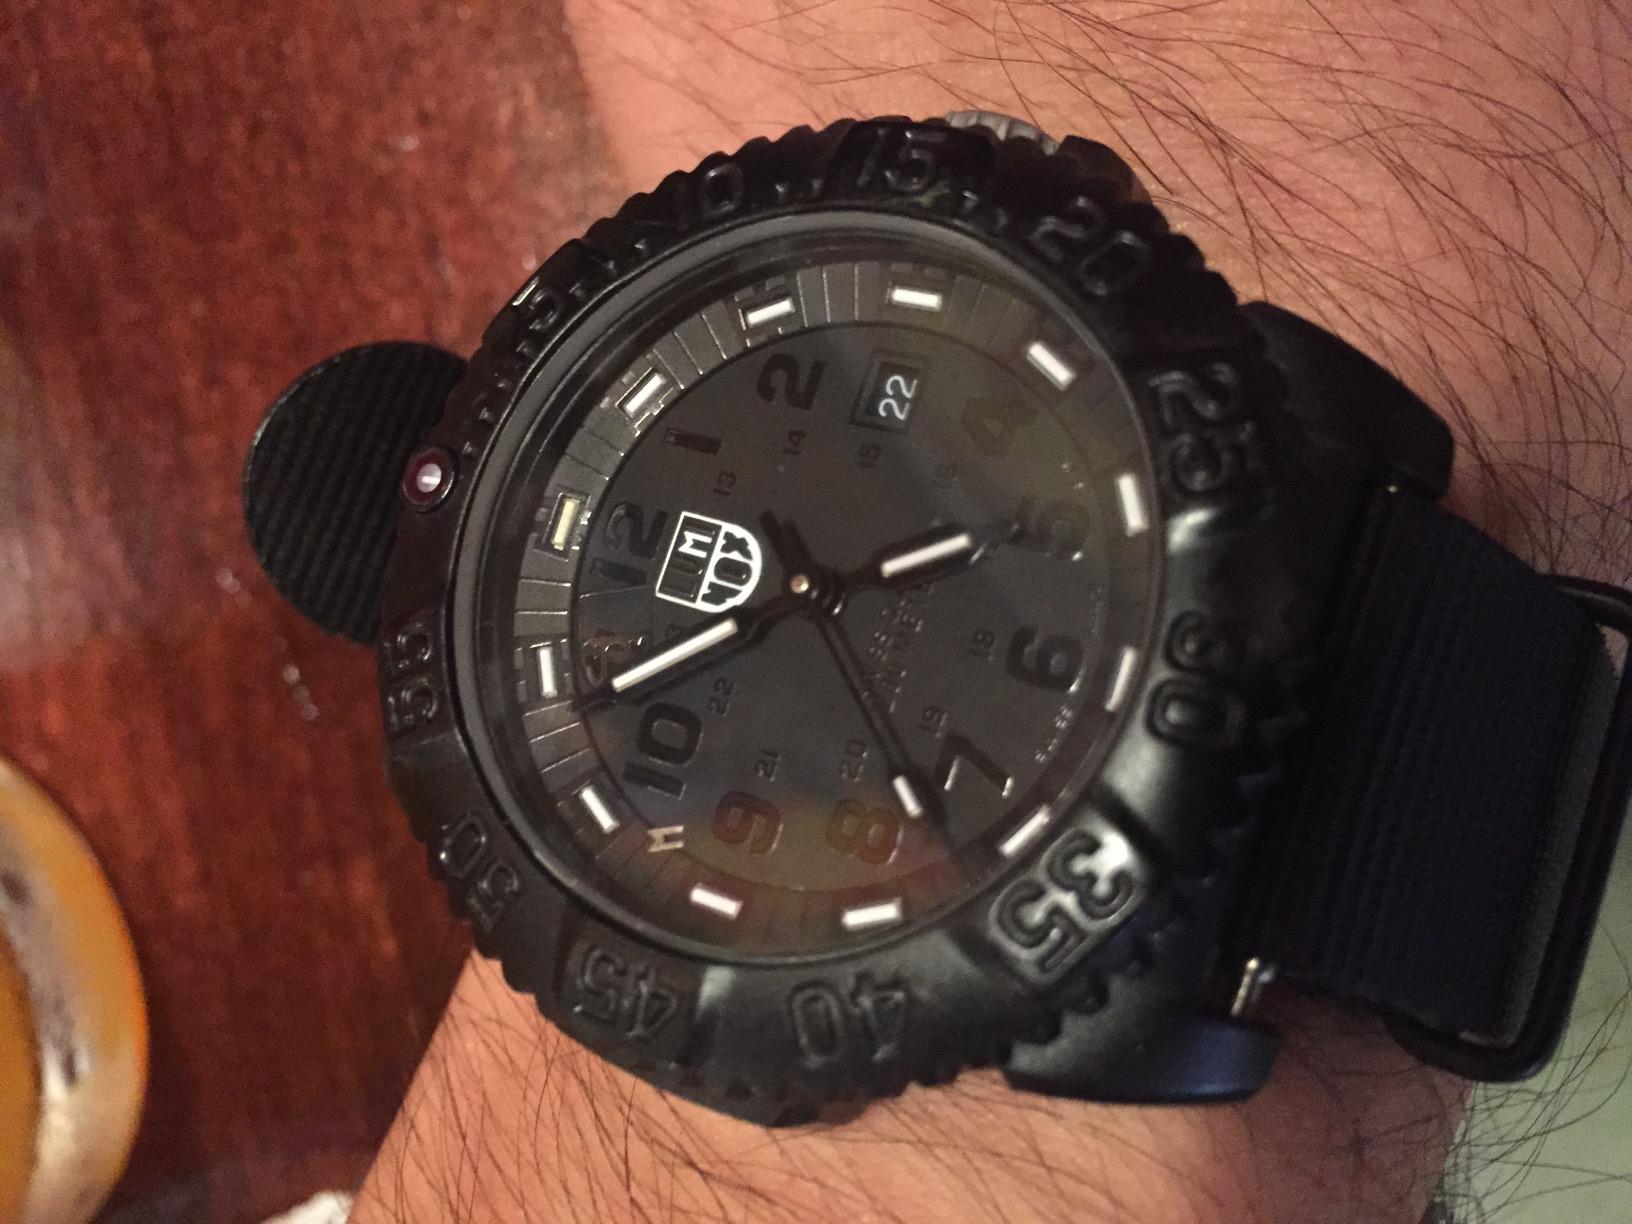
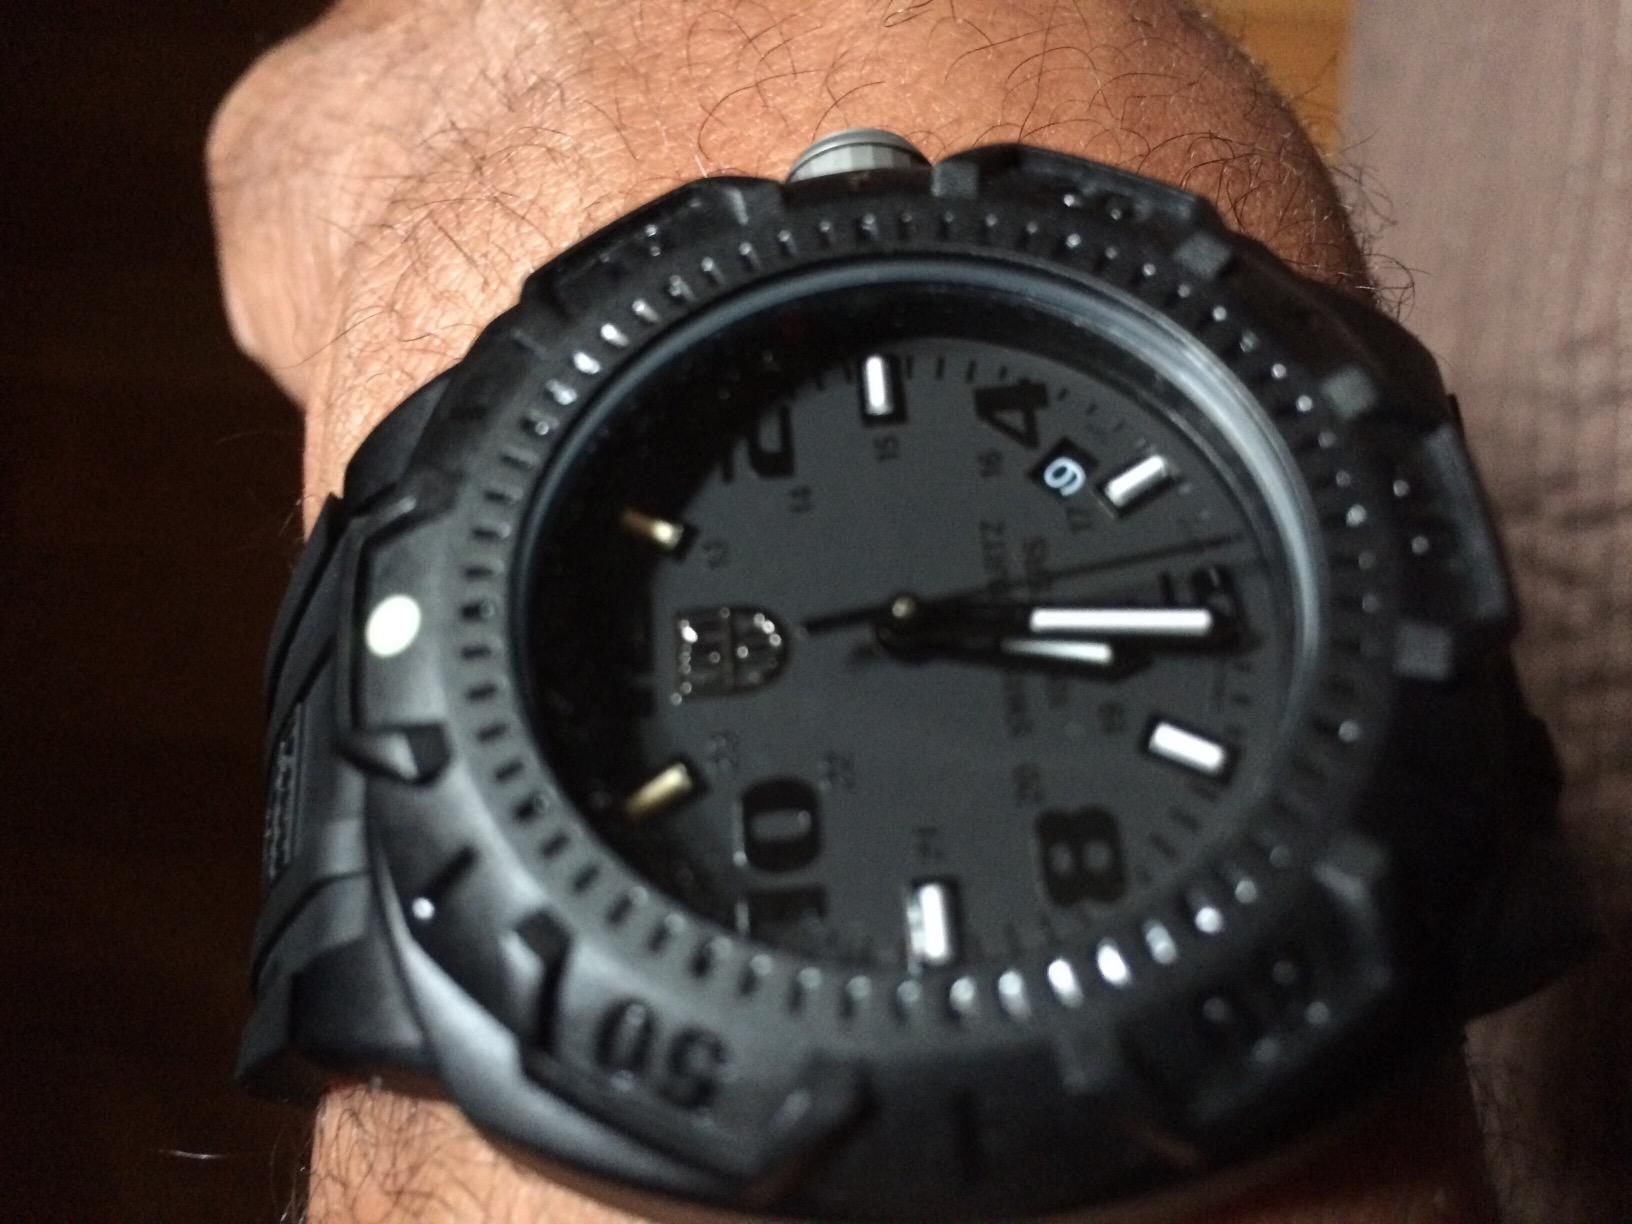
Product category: accessories_watch
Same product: yes